Sakura Genesis 2017

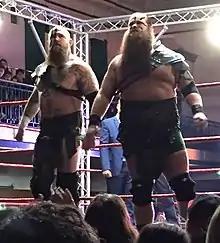
War Machine (Raymond Rowe and Hanson), who captured the IWGP Tag Team Championship in the only title change of the event

In the first title match of the event, Suzuki-gun's Taichi and Yoshinobu Kanemaru made their first successful defense of the IWGP Junior Heavyweight Tag Team Championship against Jado & Gedo with help from their stablemate El Desperado. Afterwards, the champions were challenged by Beretta and Rocky Romero. In the eight-man tag team match between "Los Ingobernables de Japón" and Taguchi Japan, Juice Robinson picked up the win for Taguchi Japan by pinning IWGP Intercontinental Champion Tetsuya Naito in what was called "the biggest win of his career". Naito, who had entered the match without a clear challenger in sight, was afterwards challenged to a title match by Robinson. The second title match saw War Machine defeat Tencozy to become the new IWGP Tag Team Champions. Afterwards, Tencozy asked for a rematch, which War Machine accepted, shaking hands with the former champions and bowing to them.